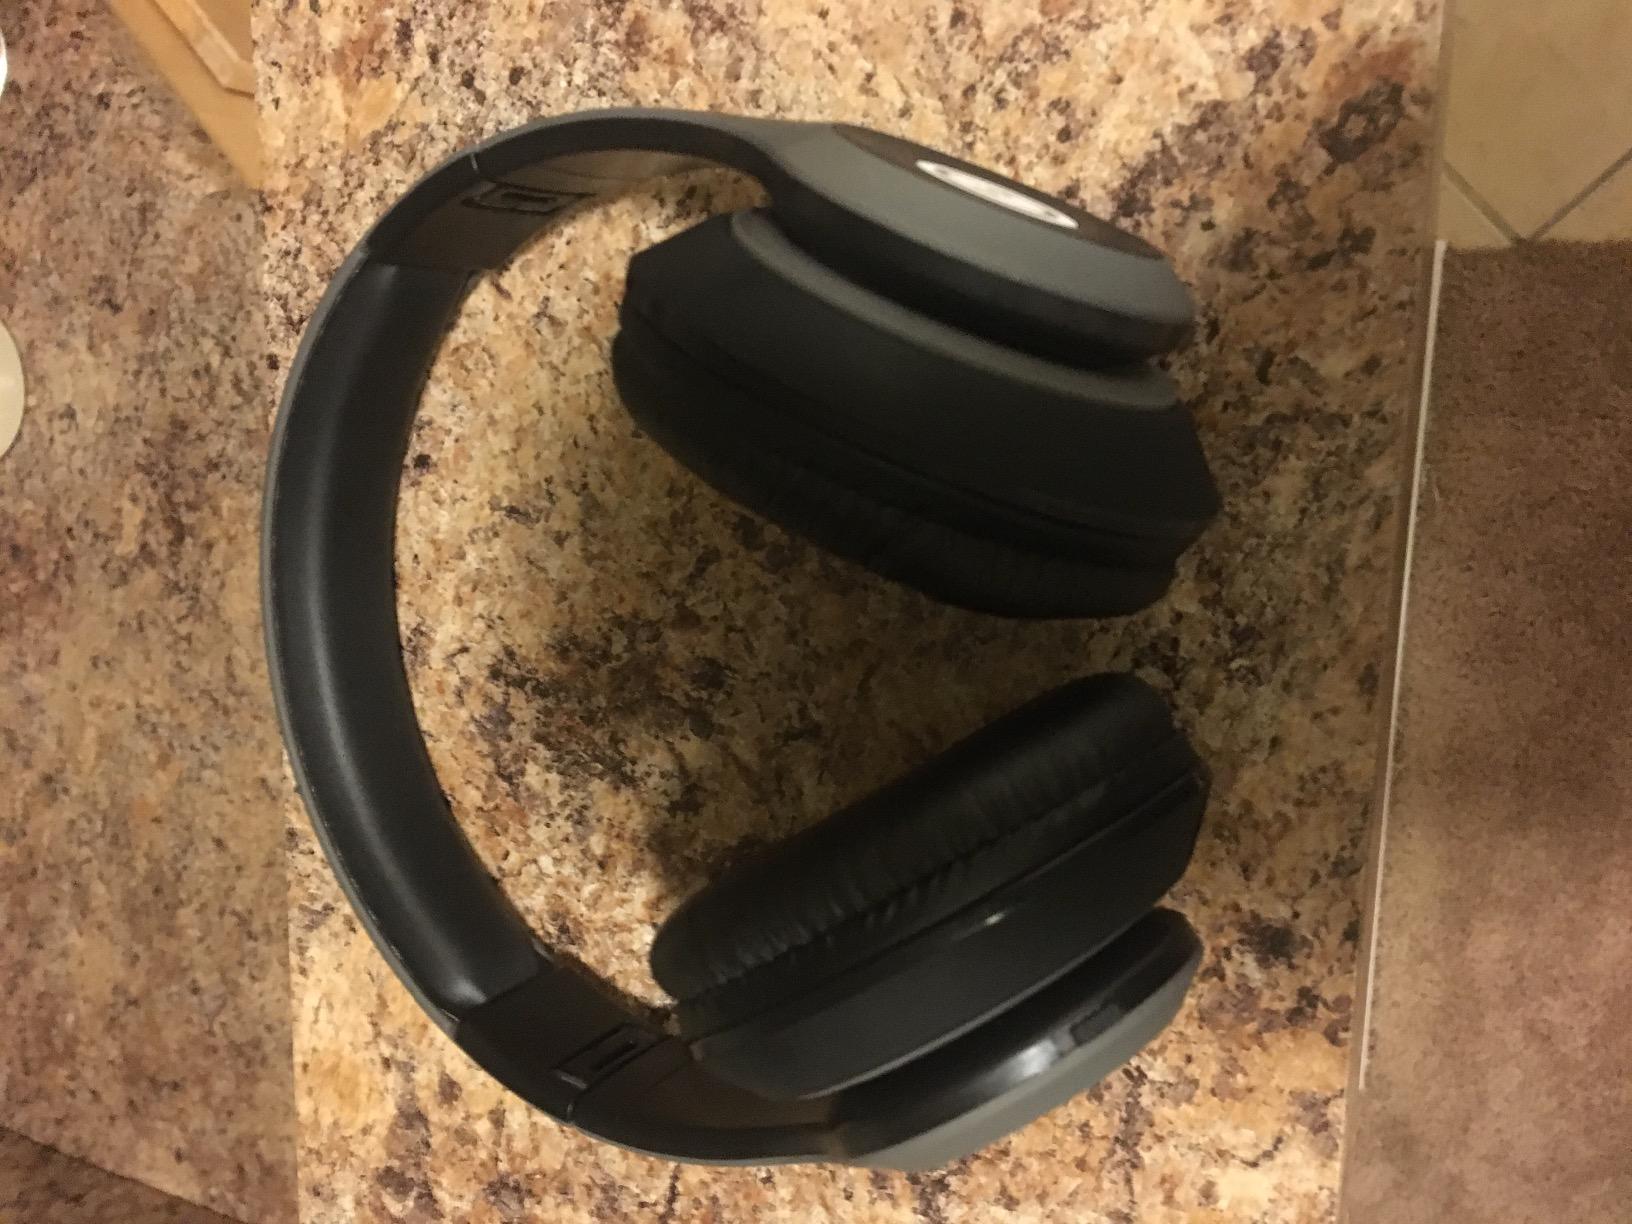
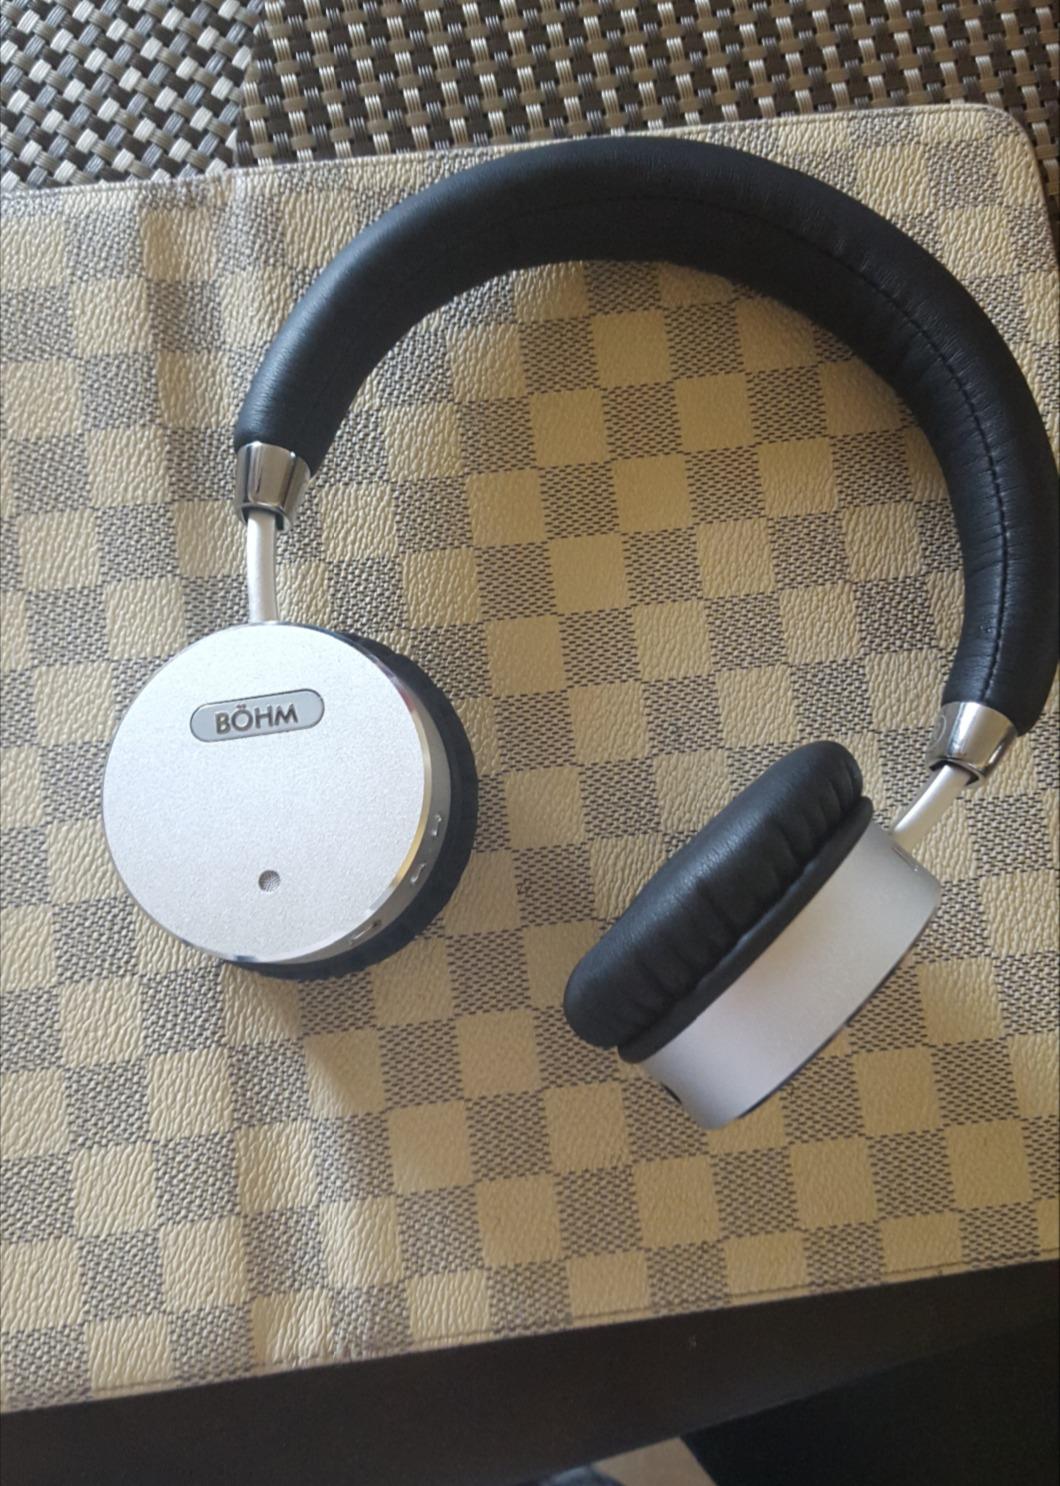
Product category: headphones
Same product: no